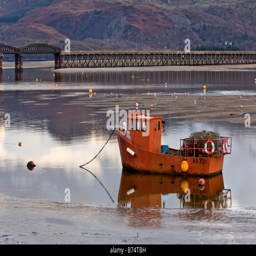
fishing boat moored up in front of the bridge